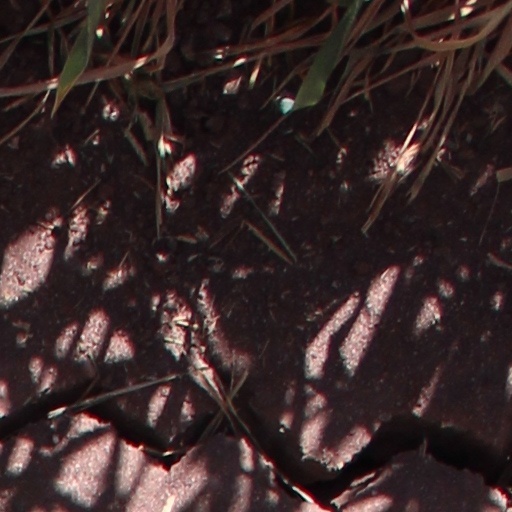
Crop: wheat